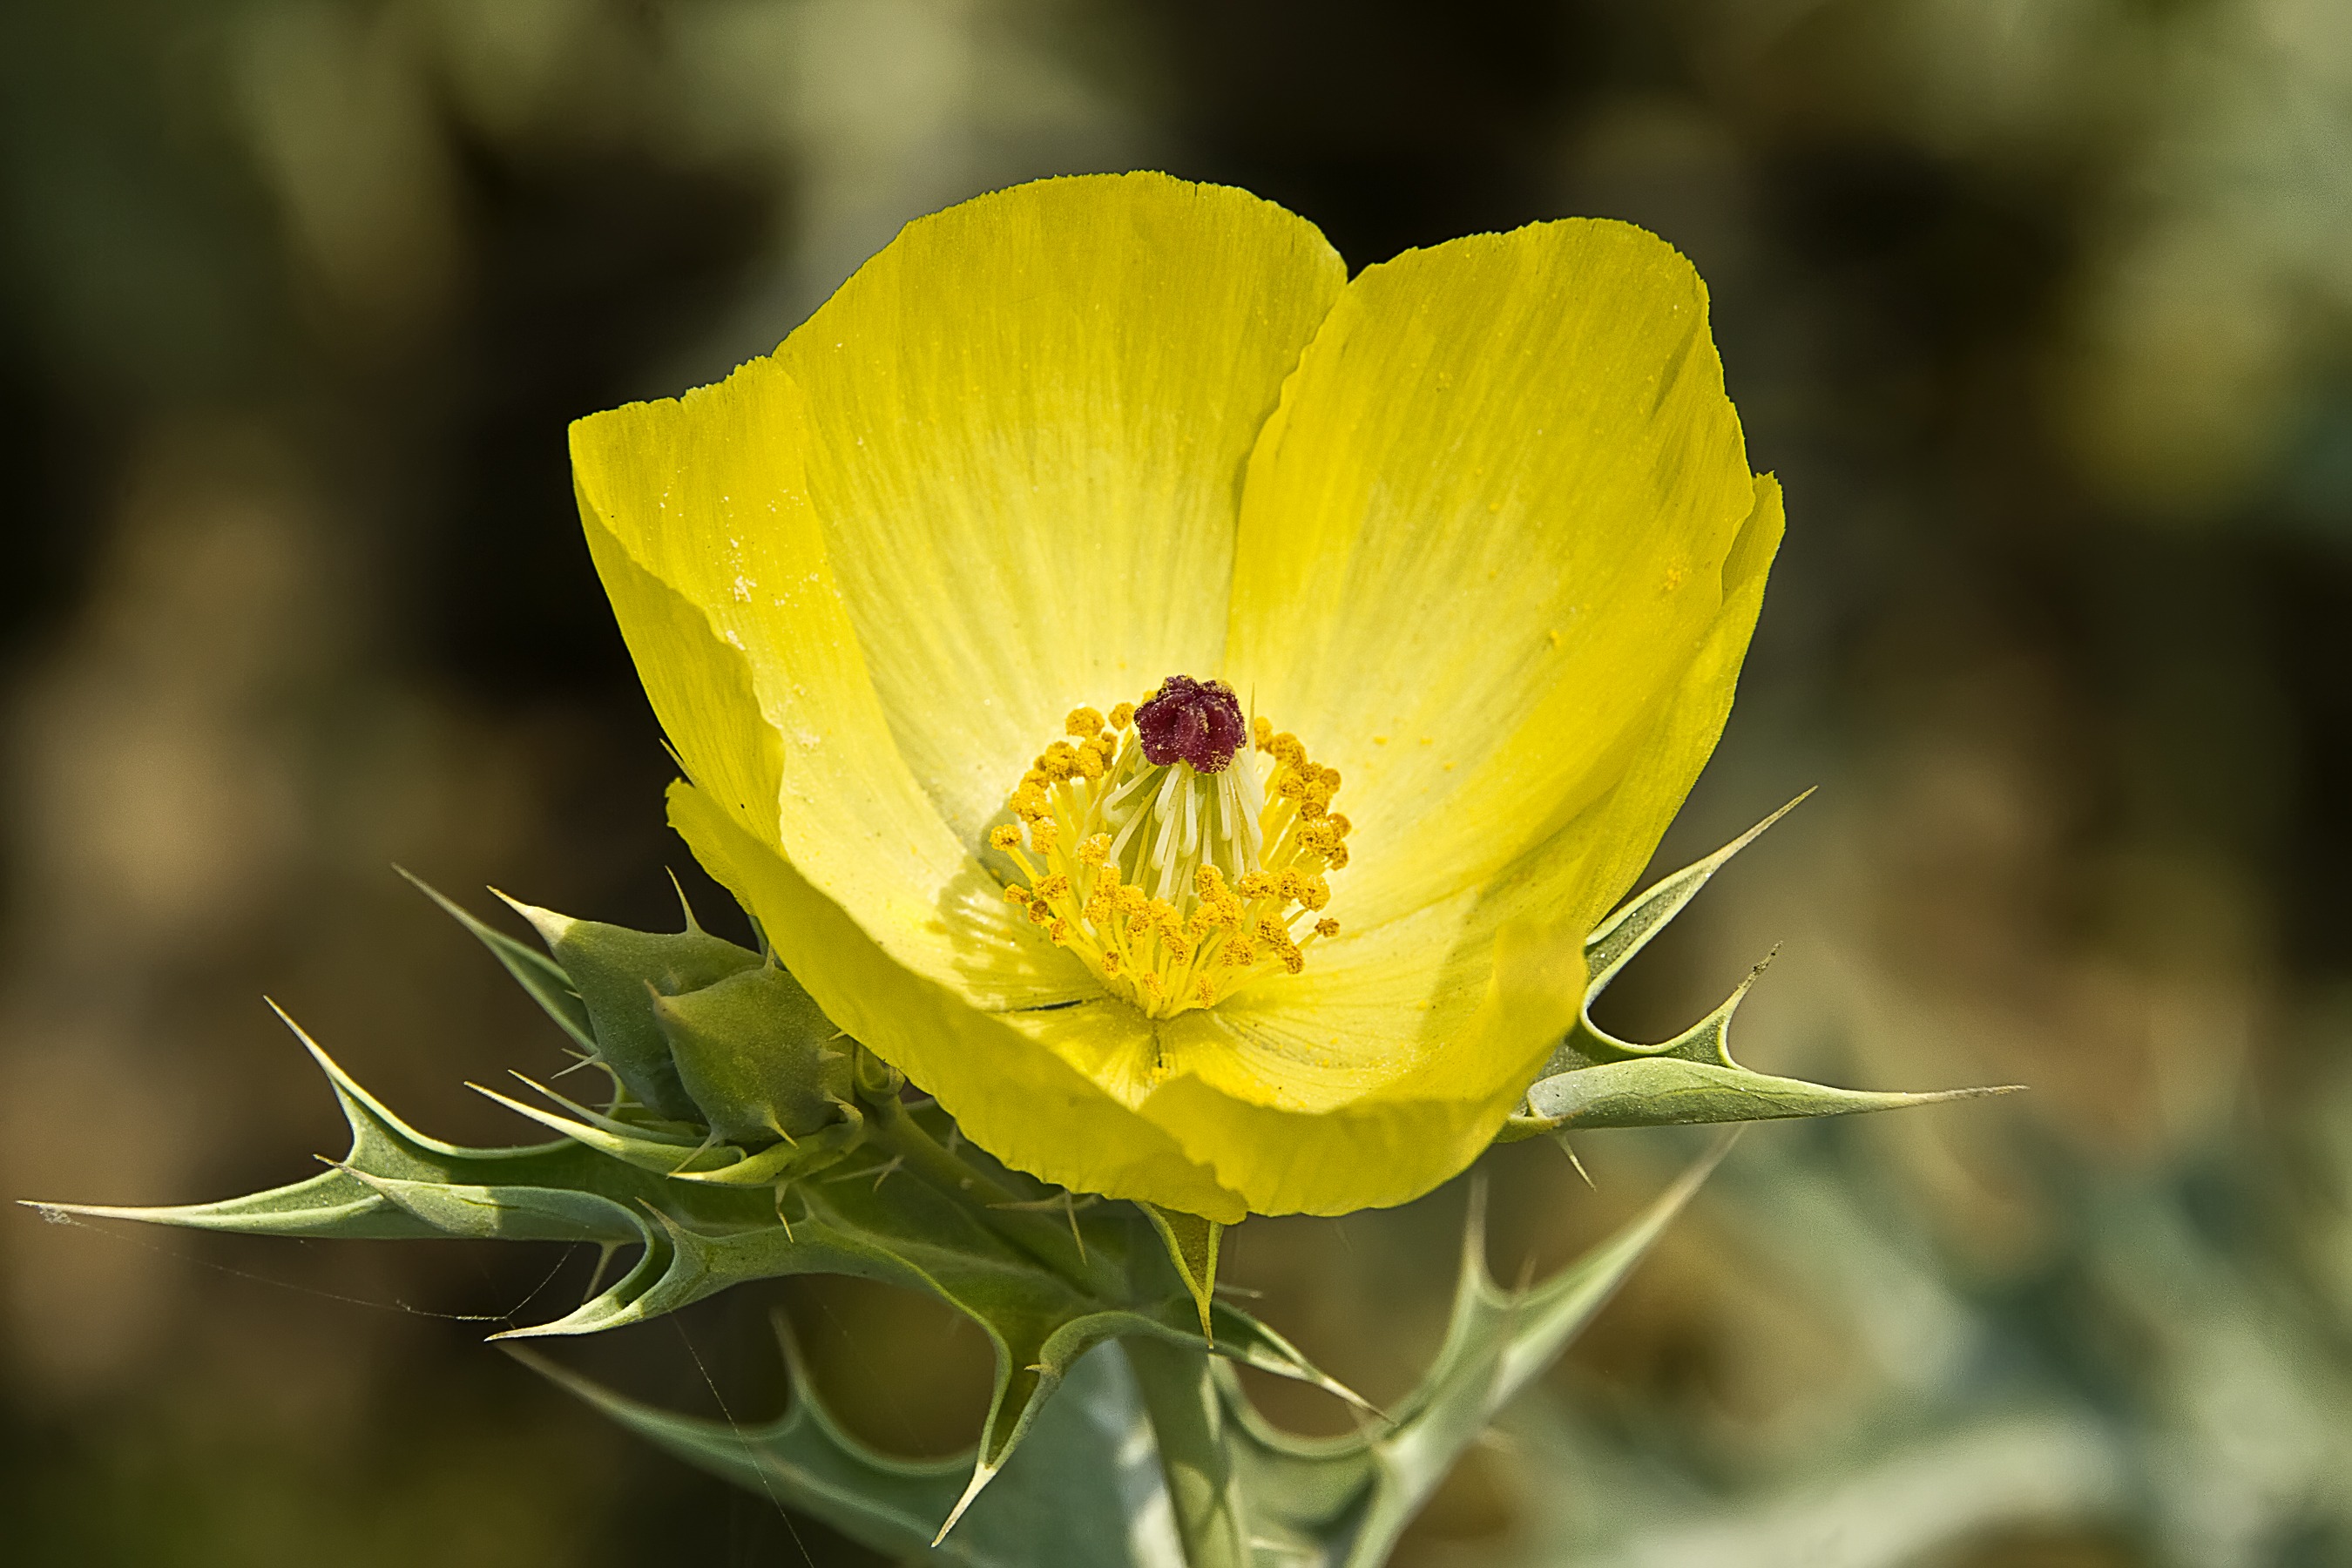
nature, plant, flower, petal, spring, botany, yellow, flora, yellow flower, wildflower, close up, poppy, nectar, macro photography, flowering plant, mexicana, plant stem, land plant, argemone